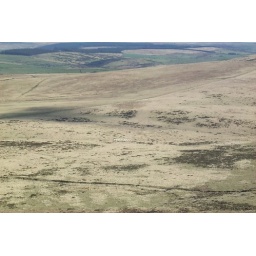
Looking out over Bodmin Moor landscape, shadows of clouds below, and stone fence lines that are centuries old